Francisco Múgica

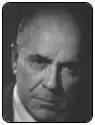

Francisco Múgica (10 April 1907 – 1985) was an Argentine film director, film editor and cinematographer notable for his work during the classical era of Argentine cinema. He was born and died in Buenos Aires.